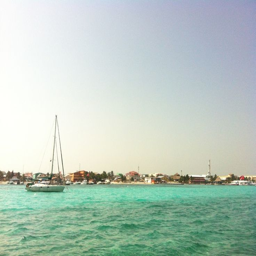
this is where i took my kids for their first big vacation while i was .